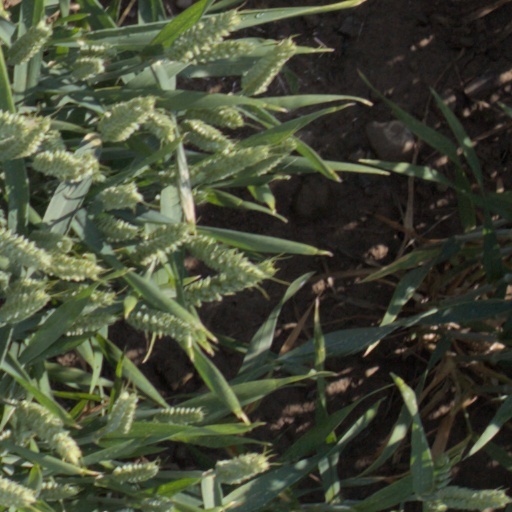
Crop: wheat